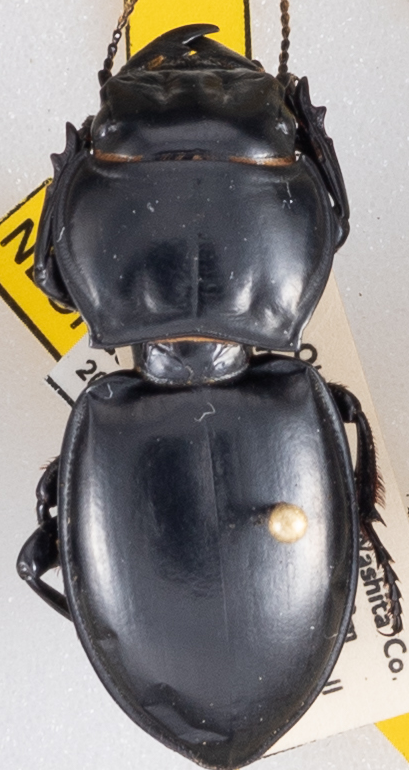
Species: Pasimachus californicus
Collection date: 2022-10-05
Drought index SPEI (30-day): -1.69
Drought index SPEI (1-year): -2.09
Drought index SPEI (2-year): -1.13